Pedro Orrente

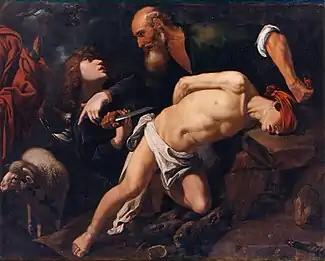
The Sacrifice of Isaac

He was born in April 1580 in Murcia. His father, Jaime de Horrente, was a merchant from Marseille who had settled in Murcia in 1573. There is some documentary evidence that he was the friend of an otherwise unknown painter named Juan de Arizmendi, who probably gave Pedro his first lessons. By 1600, Pedro was in Toledo, where he was hired to create an altarpiece in the village of Guadarrama. It has not been preserved.